Dean & DeLuca

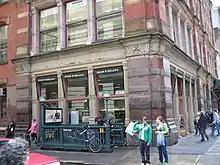
Dean & DeLuca in SoHo, New York

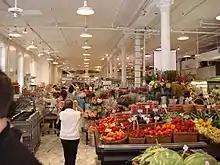
Inside view of the store in SoHo

Dean & DeLuca is an American chain of upscale grocery stores. The first one was established in New York City's SoHo district by Joel Dean, Giorgio DeLuca and Jack Ceglic in September 1977. They were joined in September 1979 by Eugenio Pozzolini, who became a partner in 1981. It is headquartered in Wichita, Kansas. In 2014, Dean & Deluca was acquired by Pace Development, a Thai luxury development company.